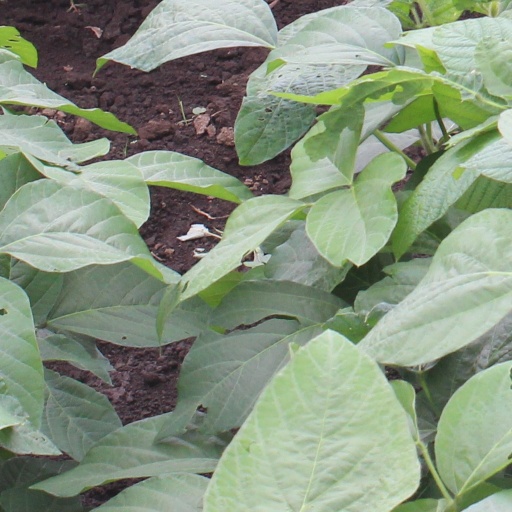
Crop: soybean